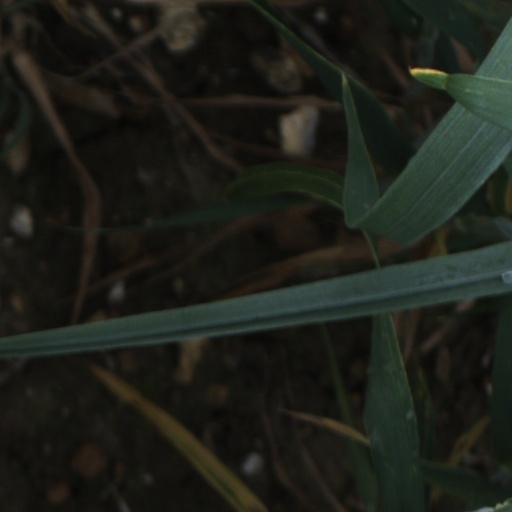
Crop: wheat